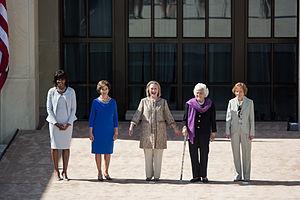
La Première dame des États-Unis, est le titre non officiel donné à l'hôtesse de la Maison-Blanche. Cette fonction étant traditionnellement occupée par la femme du président des États-Unis, le titre est souvent pris pour qualifier l'épouse du président en place. Cependant plusieurs femmes qui n'étaient pas l'épouse du président ont servi comme First Lady lorsque le président était célibataire ou veuf ou quand l'épouse de ce dernier était dans l'incapacité de remplir le rôle de Première dame. Dans ces cas, le poste est occupé par une femme parente ou amie du président. On parle alors aussi d'« hôtesse de la Maison-Blanche ».